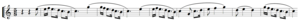
Zortziko du Cancionero popular vasco du R.P. Azkue n°X
Le zortziko désigne, dans la culture du Pays basque, une forme poétique traditionnelle illustrée par les bertsolari et une danse caractéristique mesurée à cinq temps.